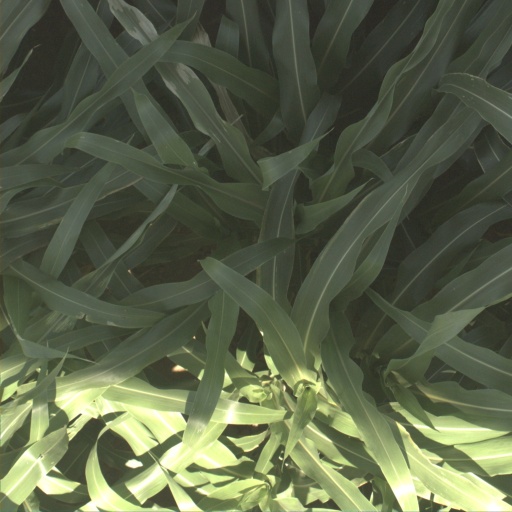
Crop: sorghum